Arachnid

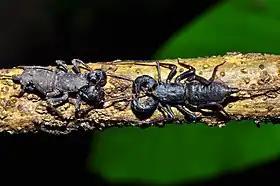

Arachnids may have one or two gonads, which are located in the abdomen. The genital opening is usually located on the underside of the second abdominal segment. In most species, the male transfers sperm to the female in a package, or spermatophore. The males in harvestmen and some mites have a penis. Complex courtship rituals have evolved in many arachnids to ensure the safe delivery of the sperm to the female. Members of many orders exhibit sexual dimorphism.